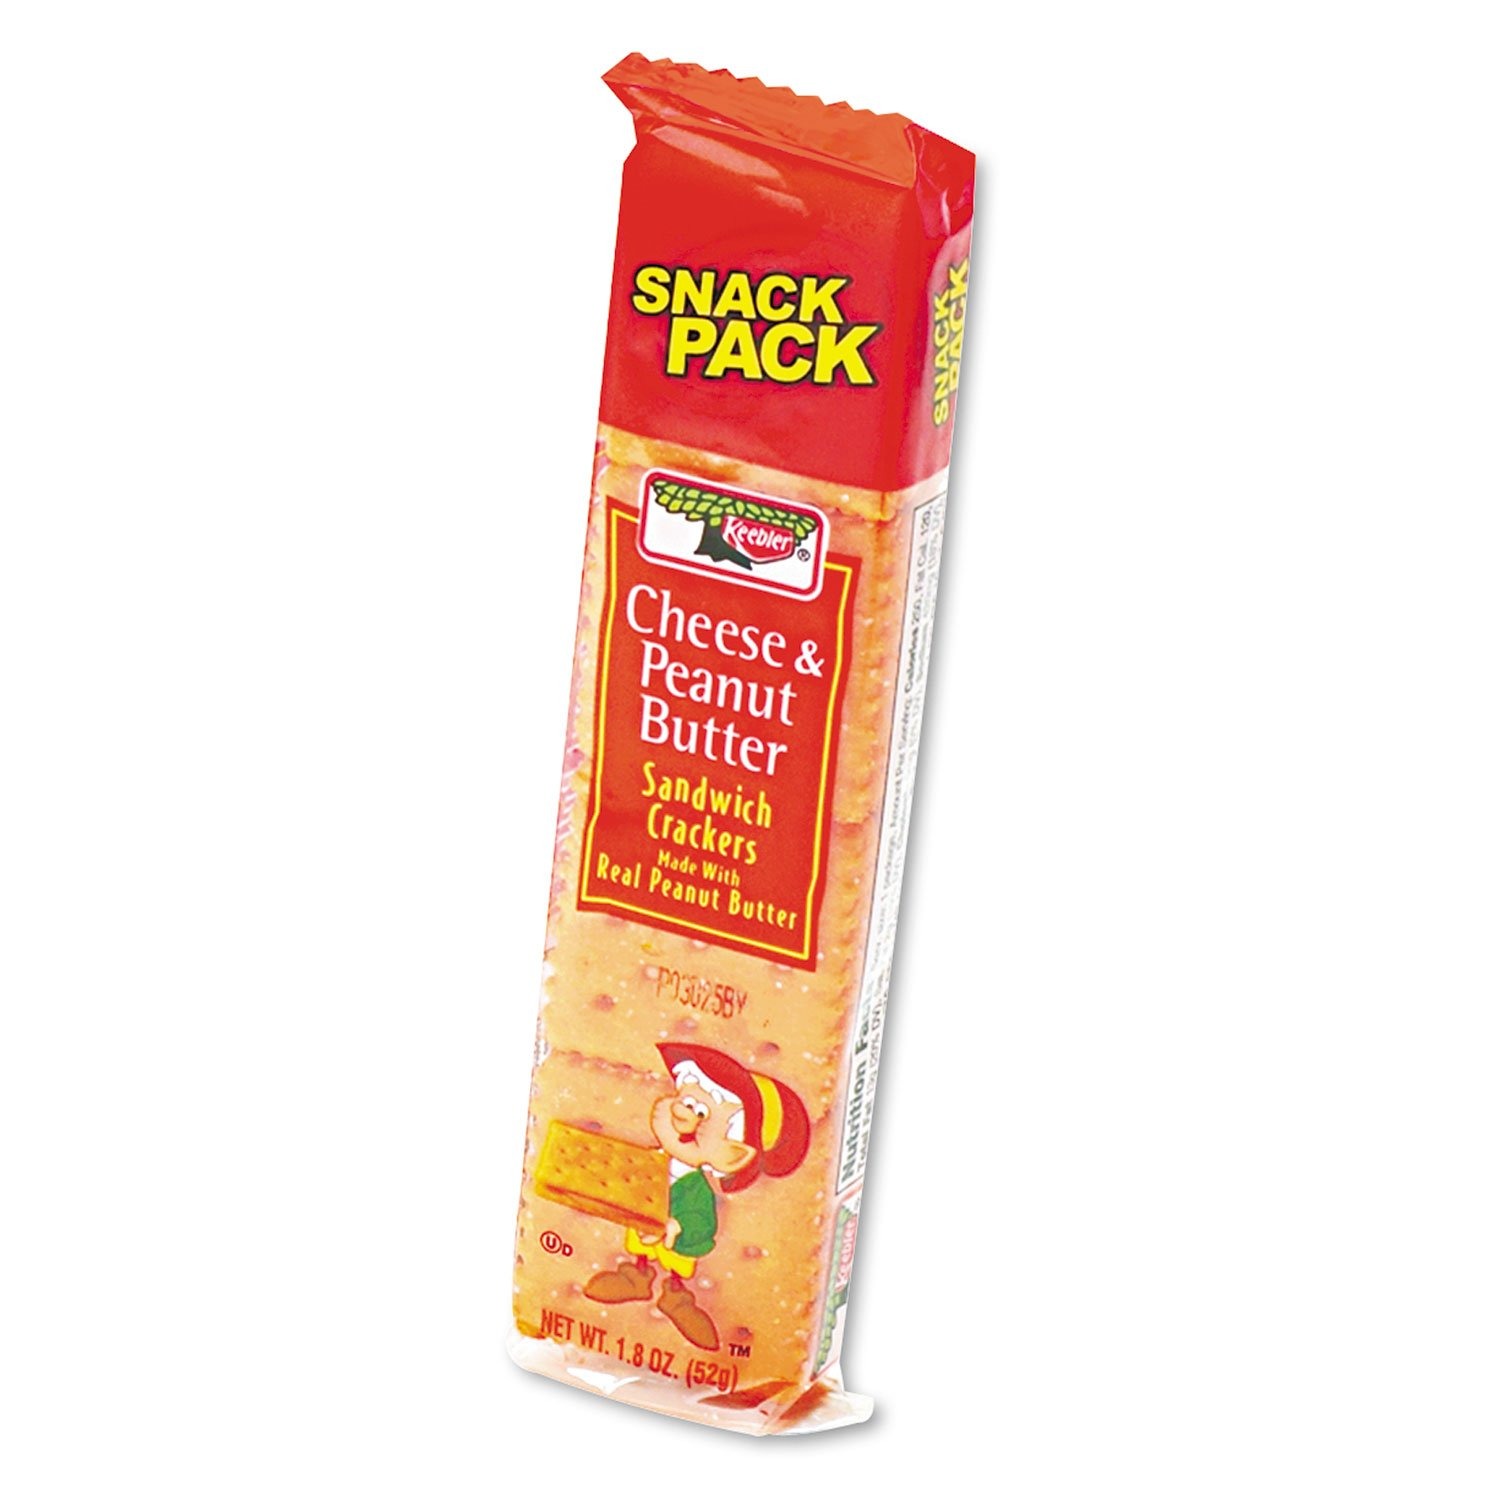
Item Name: Sandwich Crackers, Cheese & Peanut Butter, 8-Piece Snack Pack, 12/Box
Bullet Point 1: Sold as 12 PK/Box.
Bullet Point 2: Eight crackers per pack.
Product Description: A snack can be the ideal solution to a busy day. These snacks come individually packaged--meaning you can take them with you when you're on the move! Eight crackers per pack.
Value: 21.72
Unit: Ounce

Price: 19.39